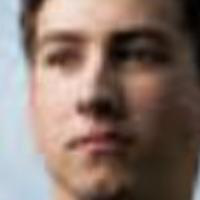
Age group: age 11-20